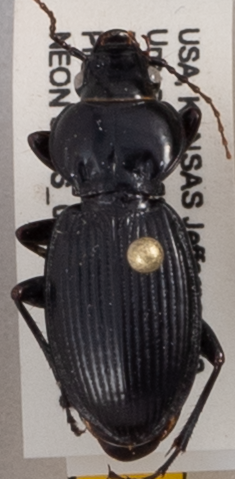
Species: Cyclotrachelus sodalis colossus
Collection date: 2019-09-03
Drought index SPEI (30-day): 2.09
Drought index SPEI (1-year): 2.09
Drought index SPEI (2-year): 0.8